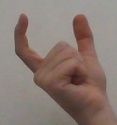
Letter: nun